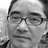
Emotion: neutral